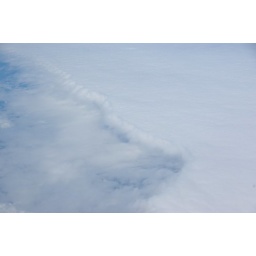
A cloud canyon (roughly above the border between land and the ocean)